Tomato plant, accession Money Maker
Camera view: horizontal (90 deg, fisheye); turntable rotation: 90 degrees
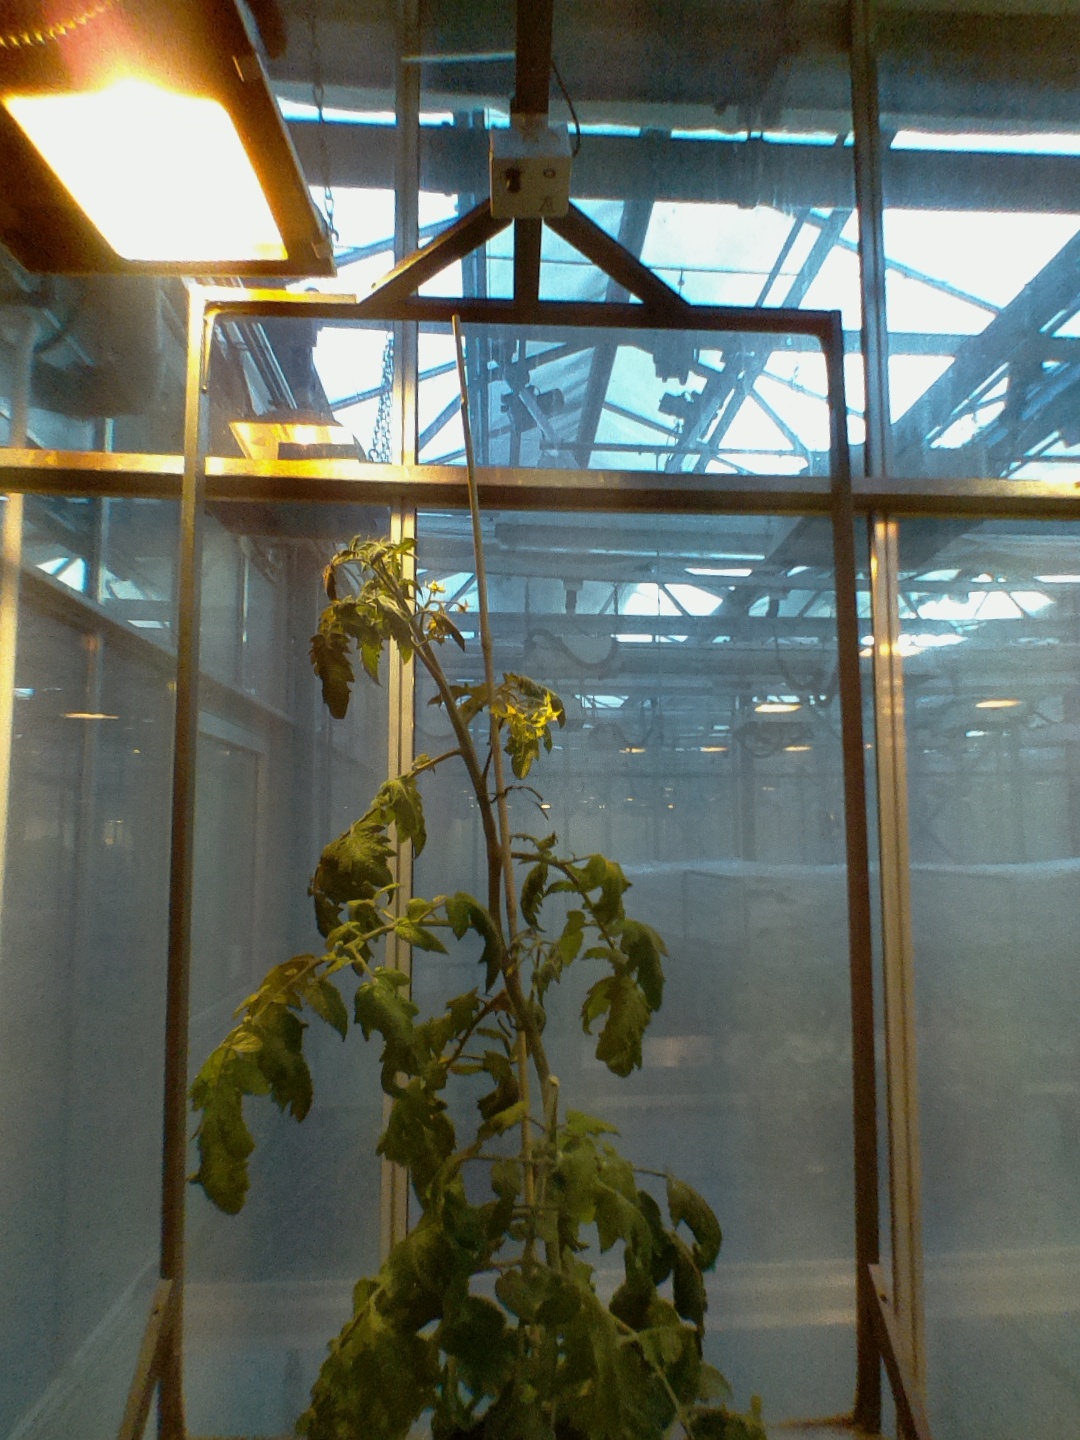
BBCH growth stage 68: Full flowering, 80%-90% of flowers open, more petals falling